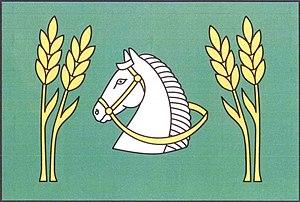
Bošice est une commune du district de Prachatice, dans la région de Bohême-du-Sud, en République tchèque. Sa population s'élevait à 328 habitants en 2018.